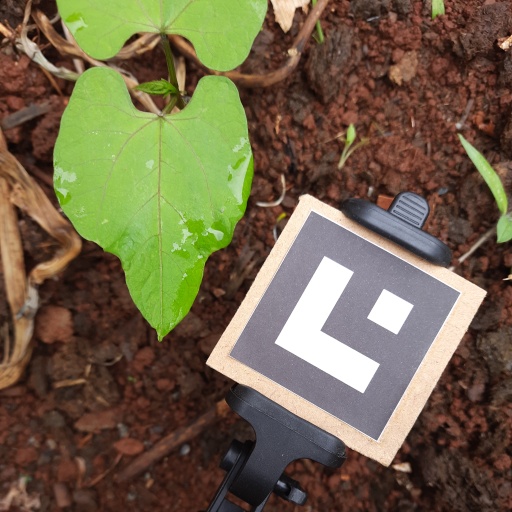
Observations: wavy surface, no eating holes, with water drops, under shade